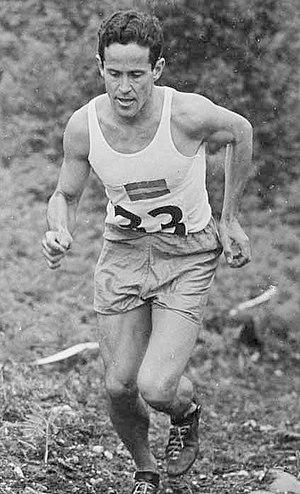
William Oscar Guernsey Grut, né le 17 septembre 1914, et mort le 20 novembre 2012, est un athlète suédois pratiquant le pentathlon moderne et le pentathlon d'hiver.